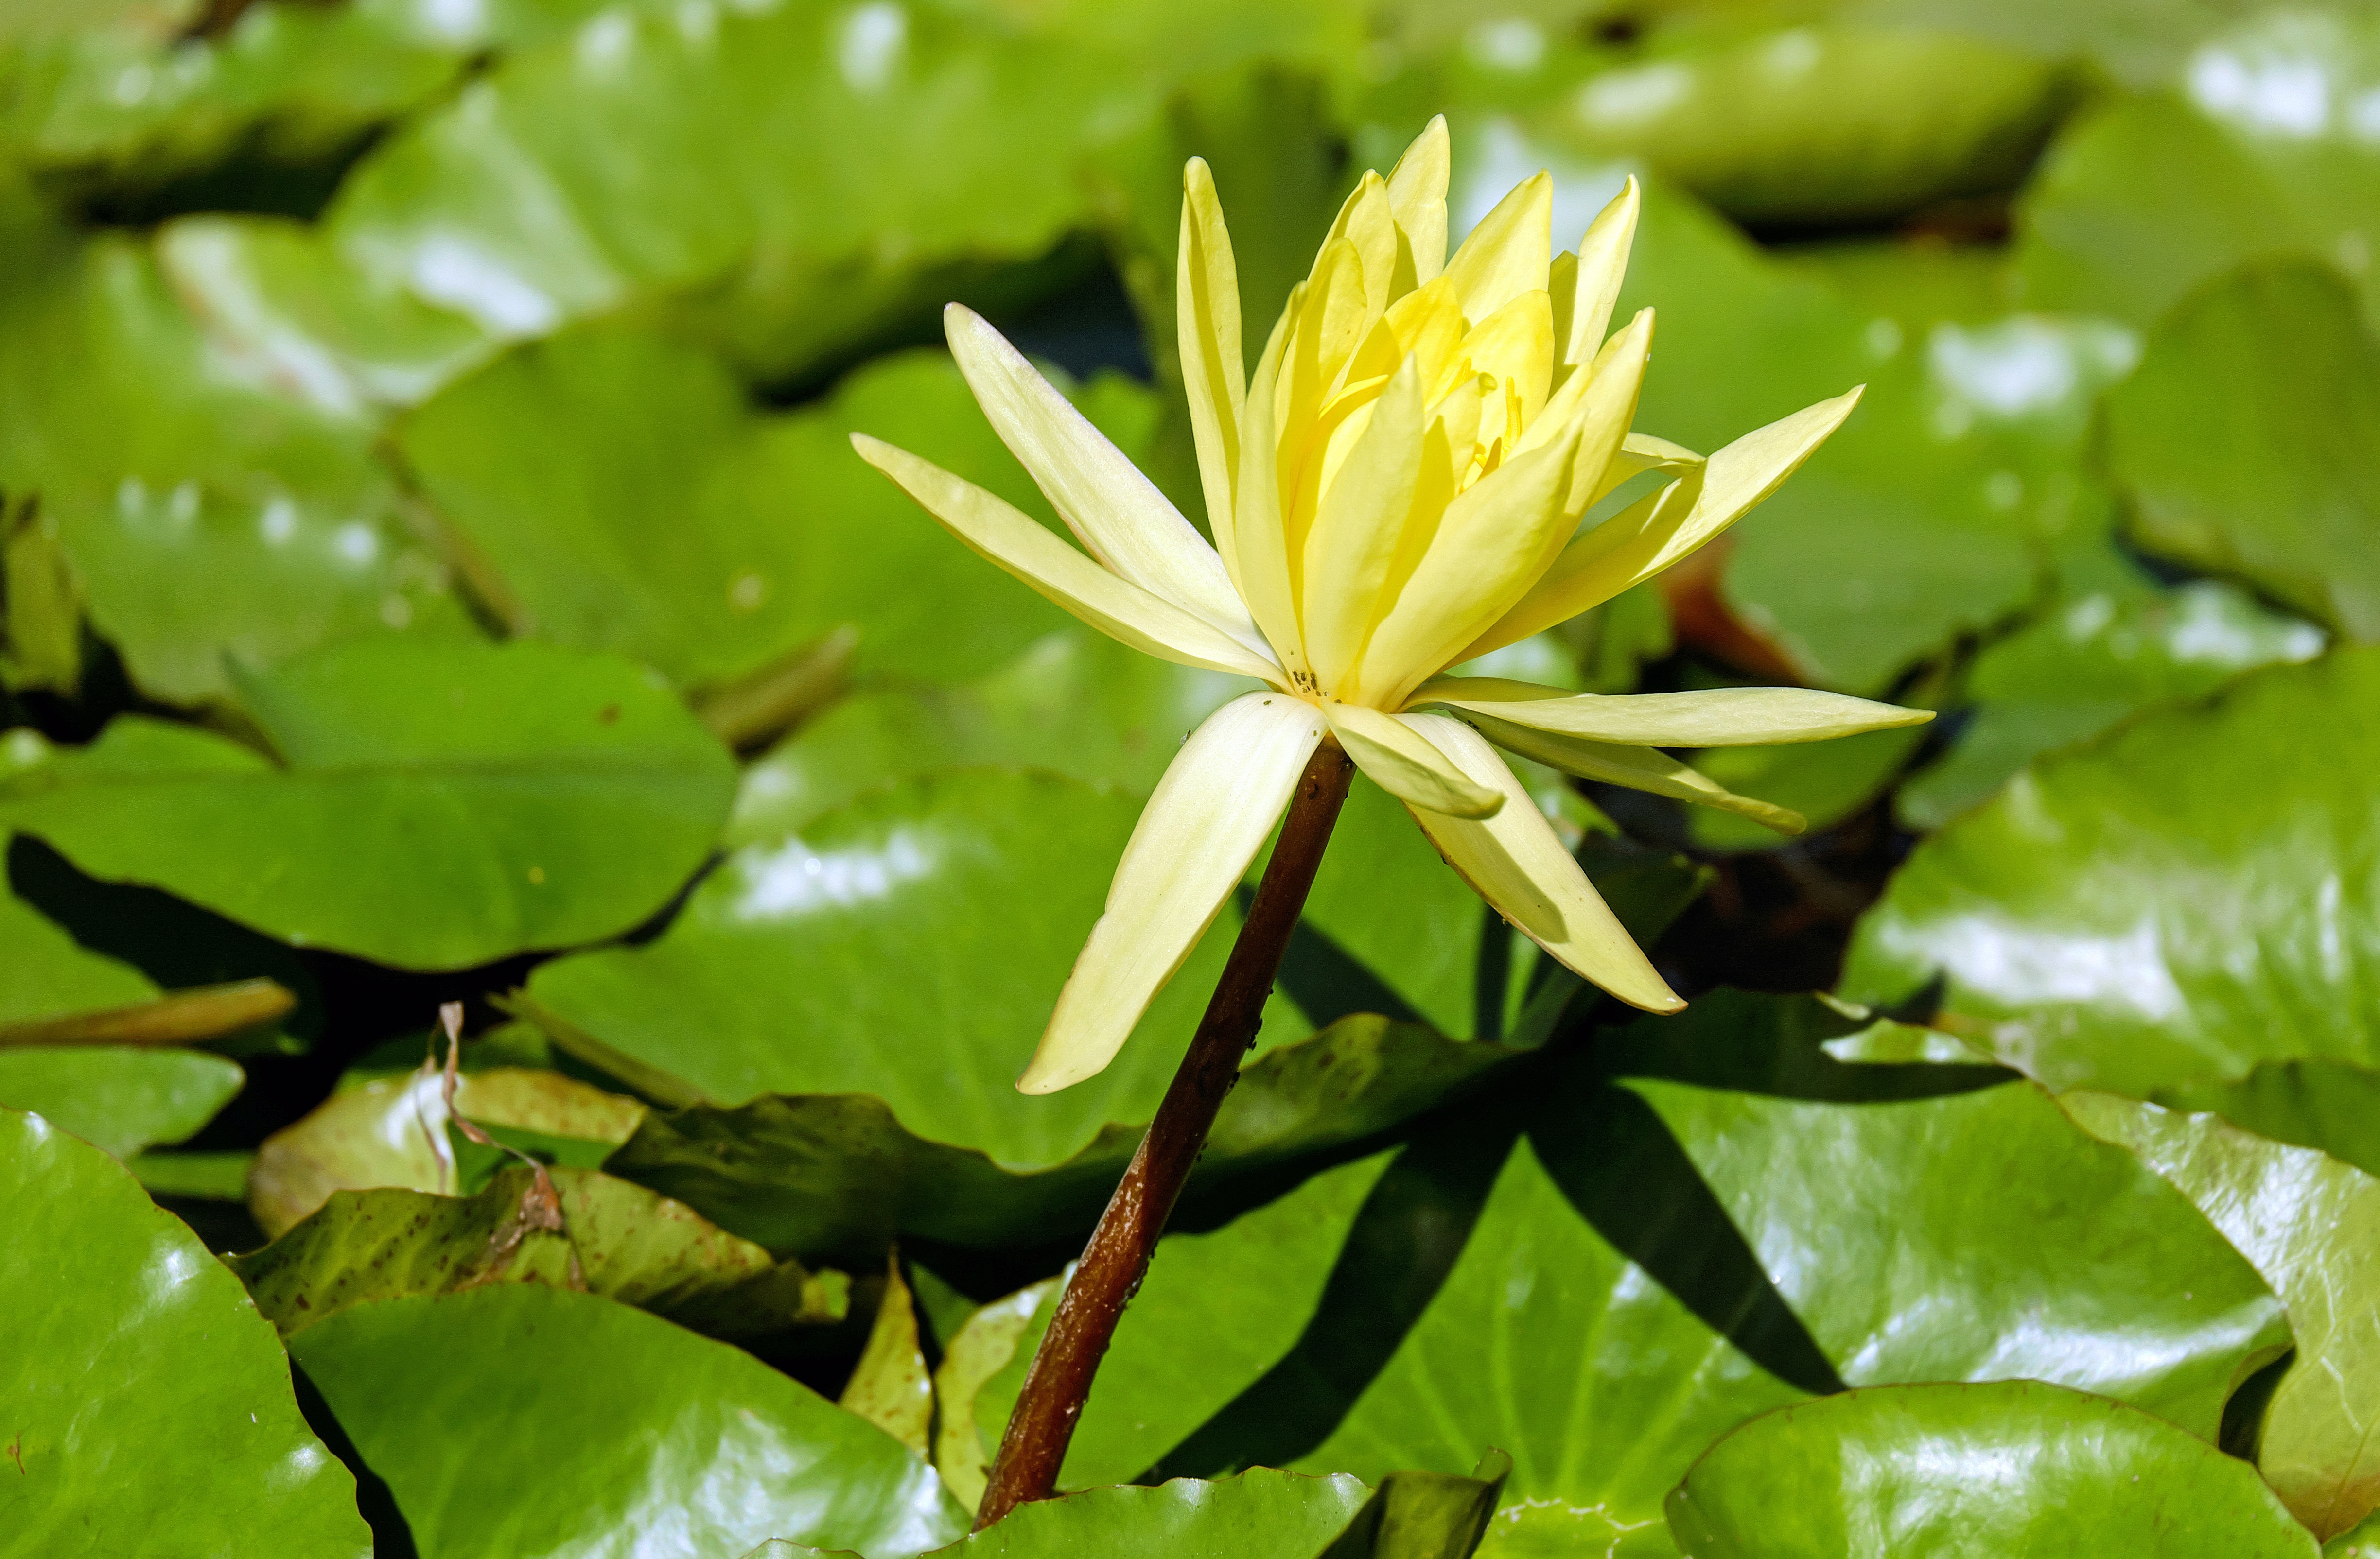
tree, nature, blossom, plant, leaf, flower, bloom, green, botany, yellow, aquatic plant, flora, water lily, flowers, shrub, macro photography, nuphar lutea, flowering plant, woody plant, land plant